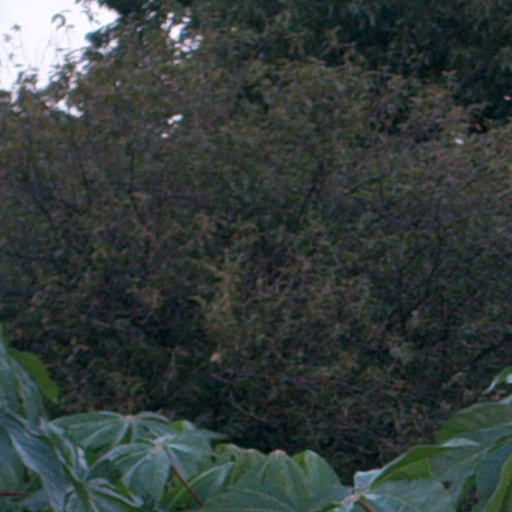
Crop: cassava